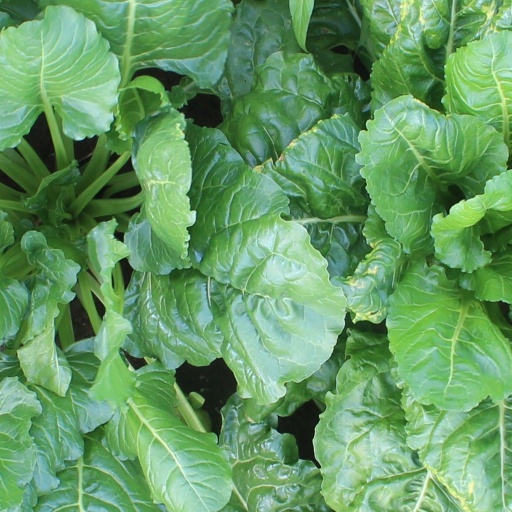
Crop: sugar beet